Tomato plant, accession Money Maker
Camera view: horizontal (90 deg, fisheye); turntable rotation: 270 degrees
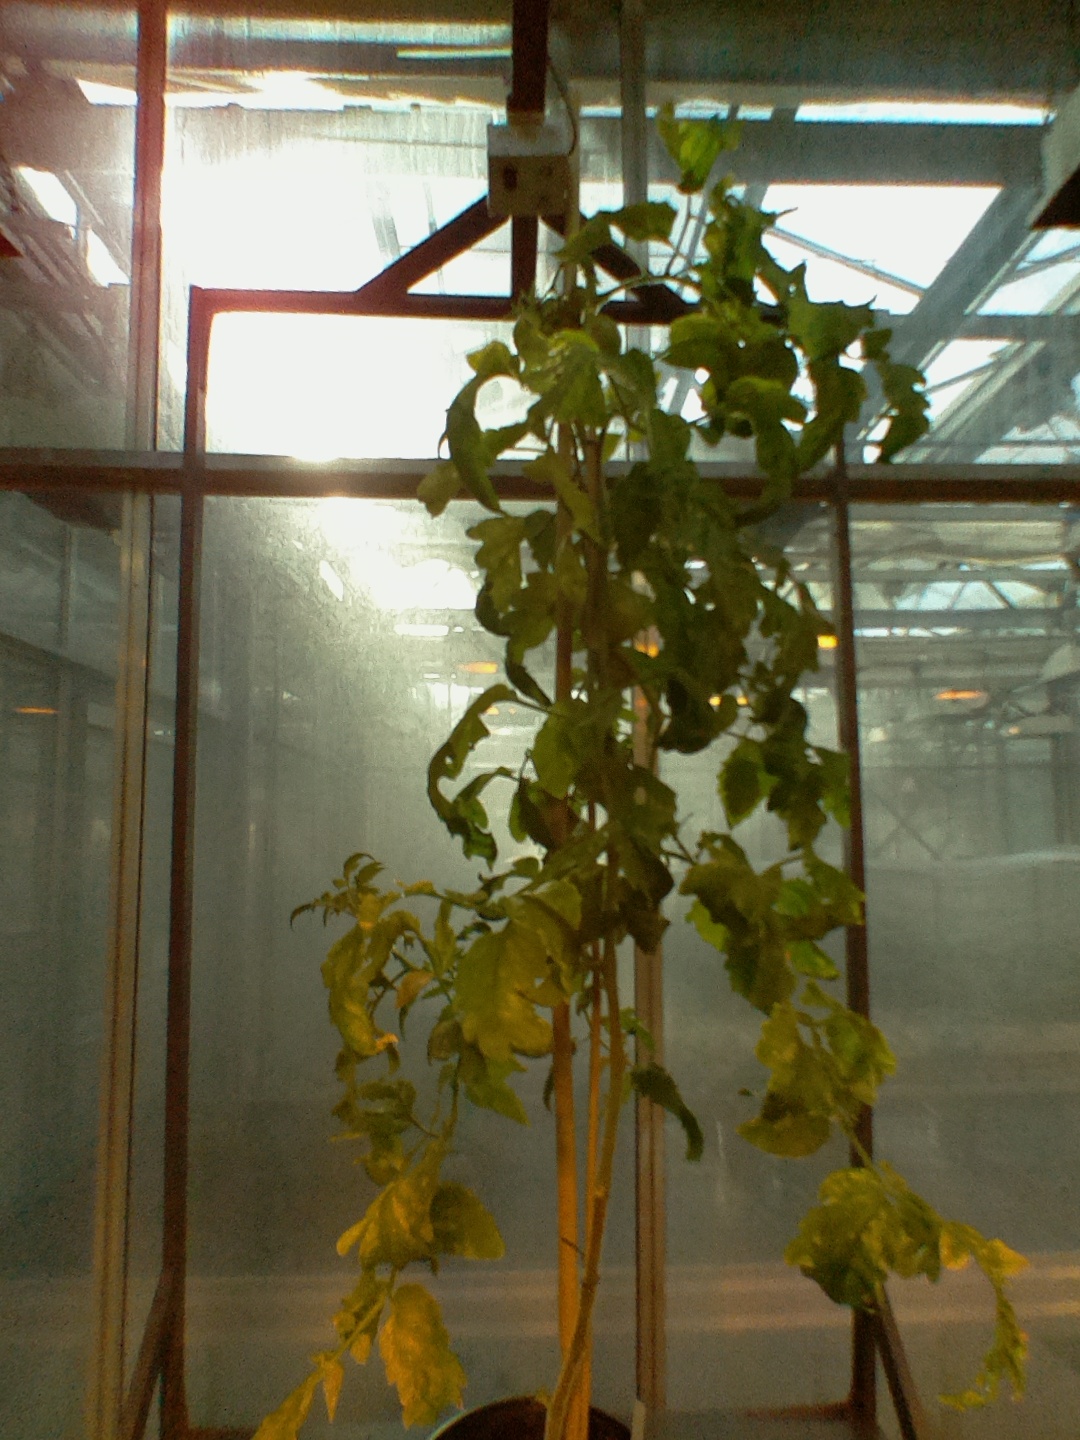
BBCH growth stage 77: 70%-80% of final fruit size